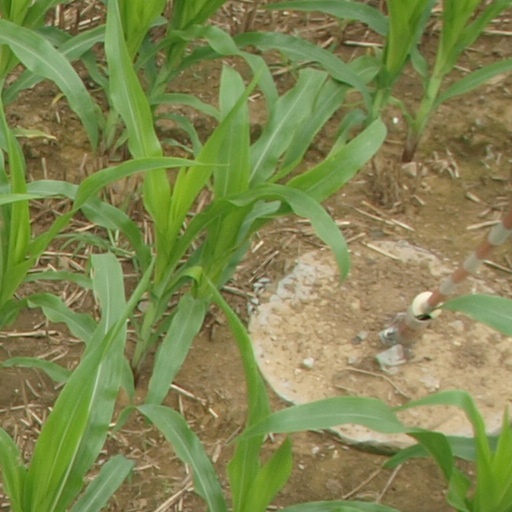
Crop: maize; corn